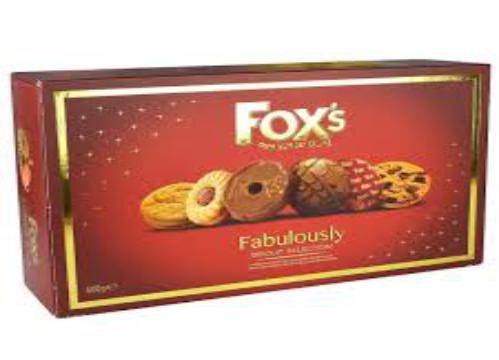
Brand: Fox's Biscuits
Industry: Food